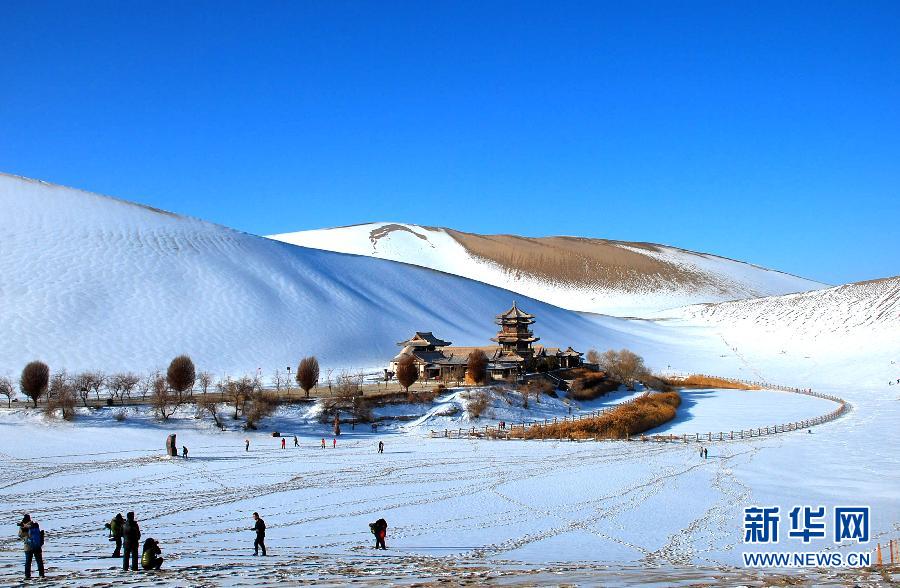
Weather: snow or frosty